Springwood, New South Wales

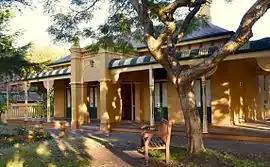
Braemar (1892)

Springwood is a town in the Blue Mountains, New South Wales, Australia. Springwood is located 72 kilometres west of the Sydney CBD in the local government area of the City of Blue Mountains. At the , Springwood had a population 8,423 people.